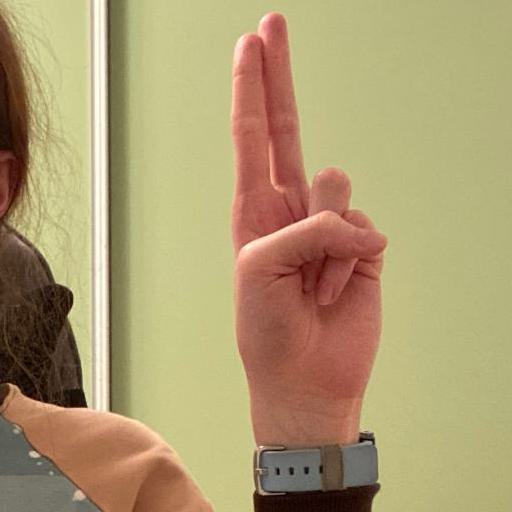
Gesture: two_up